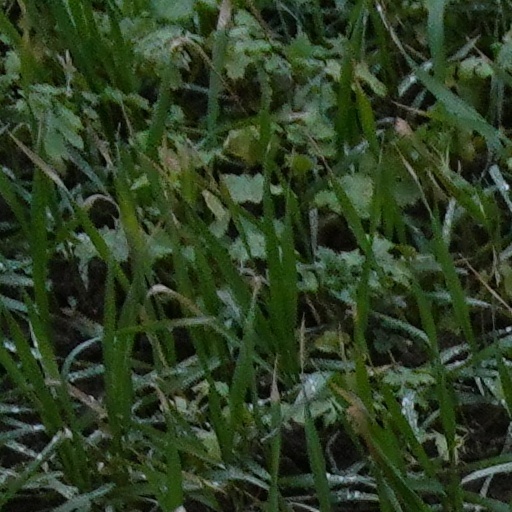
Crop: wheat